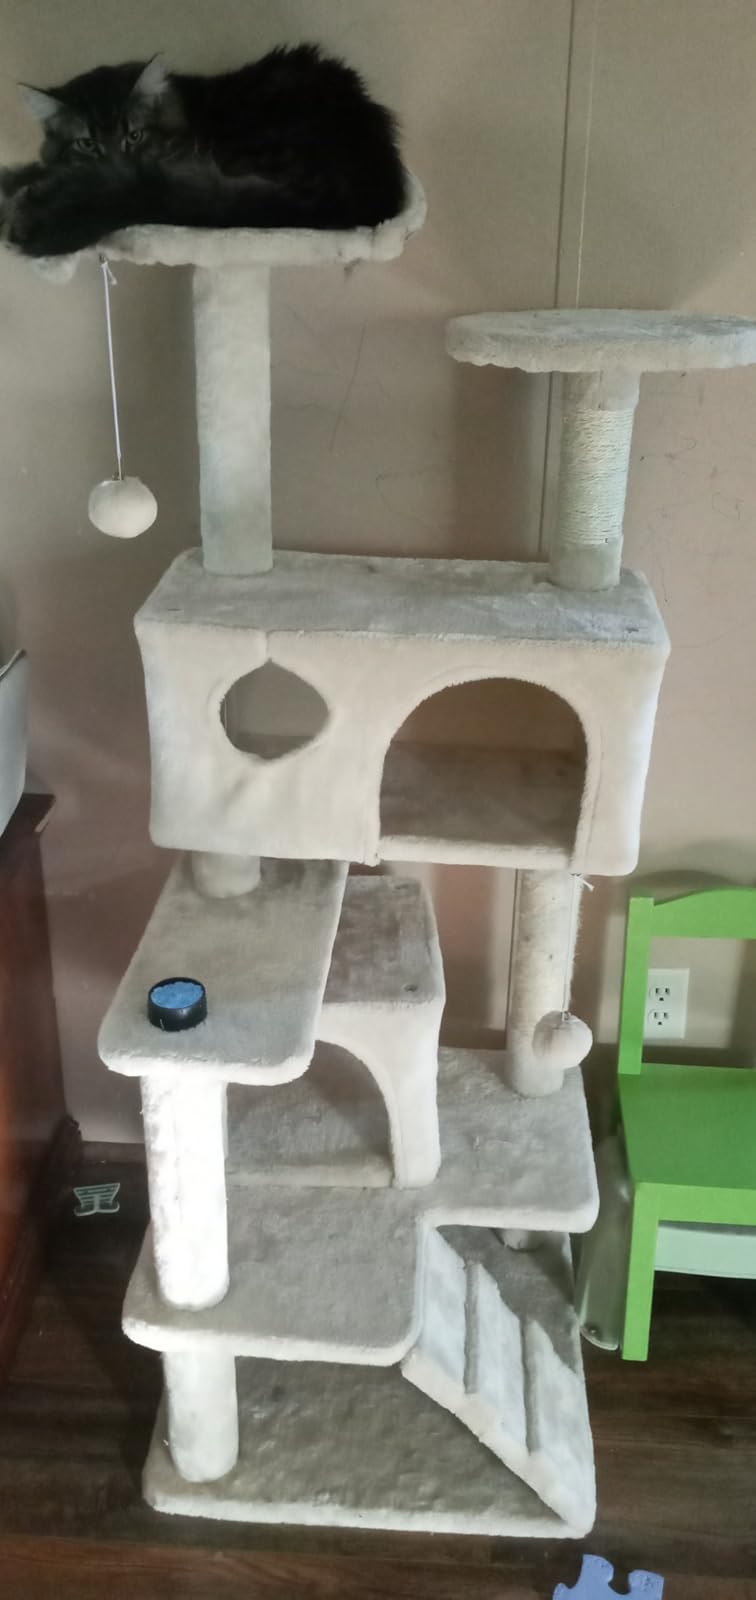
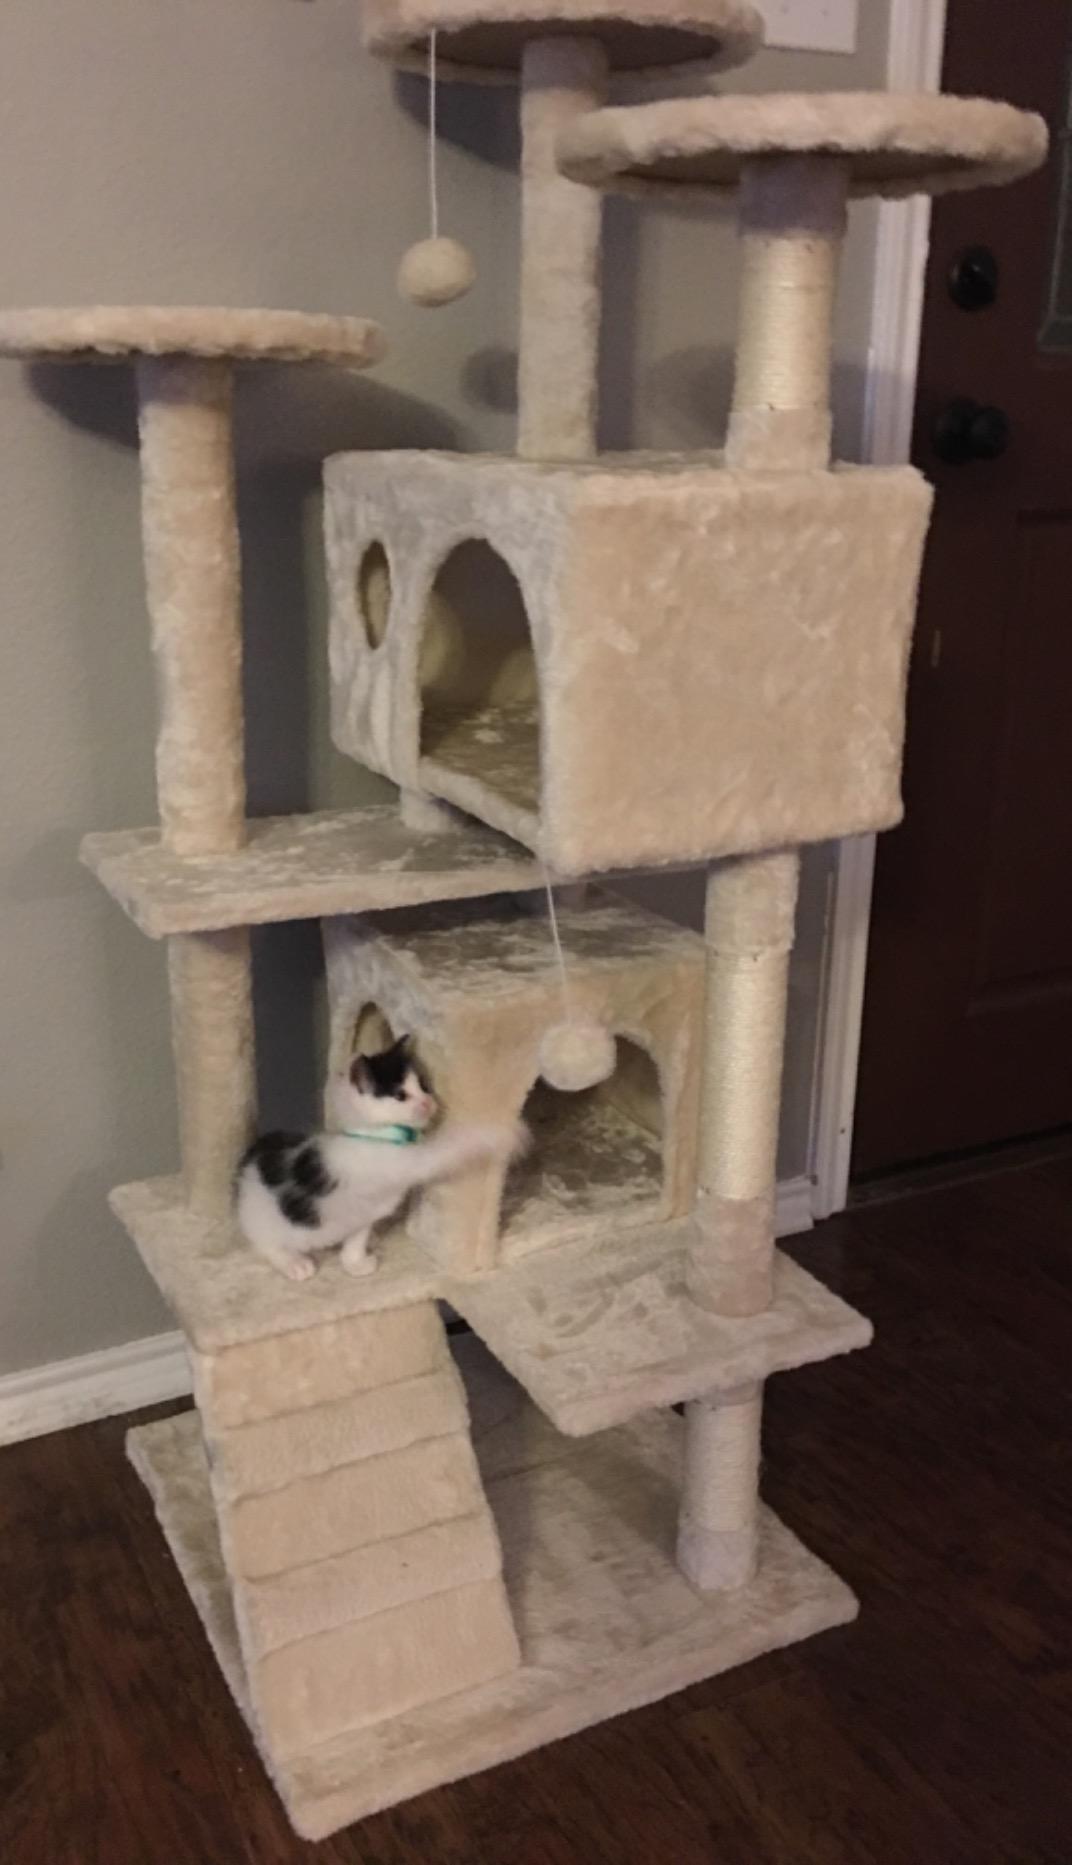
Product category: items_cat tree
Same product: yes